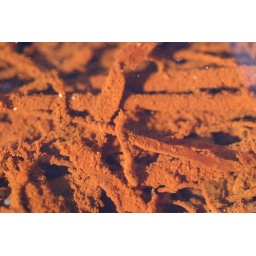
The water is crystal clear but everything underwater is covered in scum.